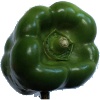
Label: Pepper Green 1